Luz del Fuego (film)

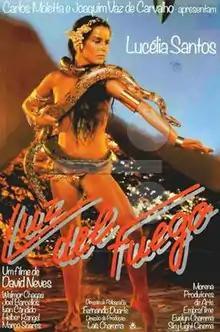
Theatrical release poster

Luz del Fuego is a 1982 Brazilian drama film directed by David Neves and featuring Lucélia Santos in the lead role. The film is a liberal and romantic narrative of the controversial Brazilian vedette and activist Dora Vivacqua, better known by her stage name Luz del Fuego.